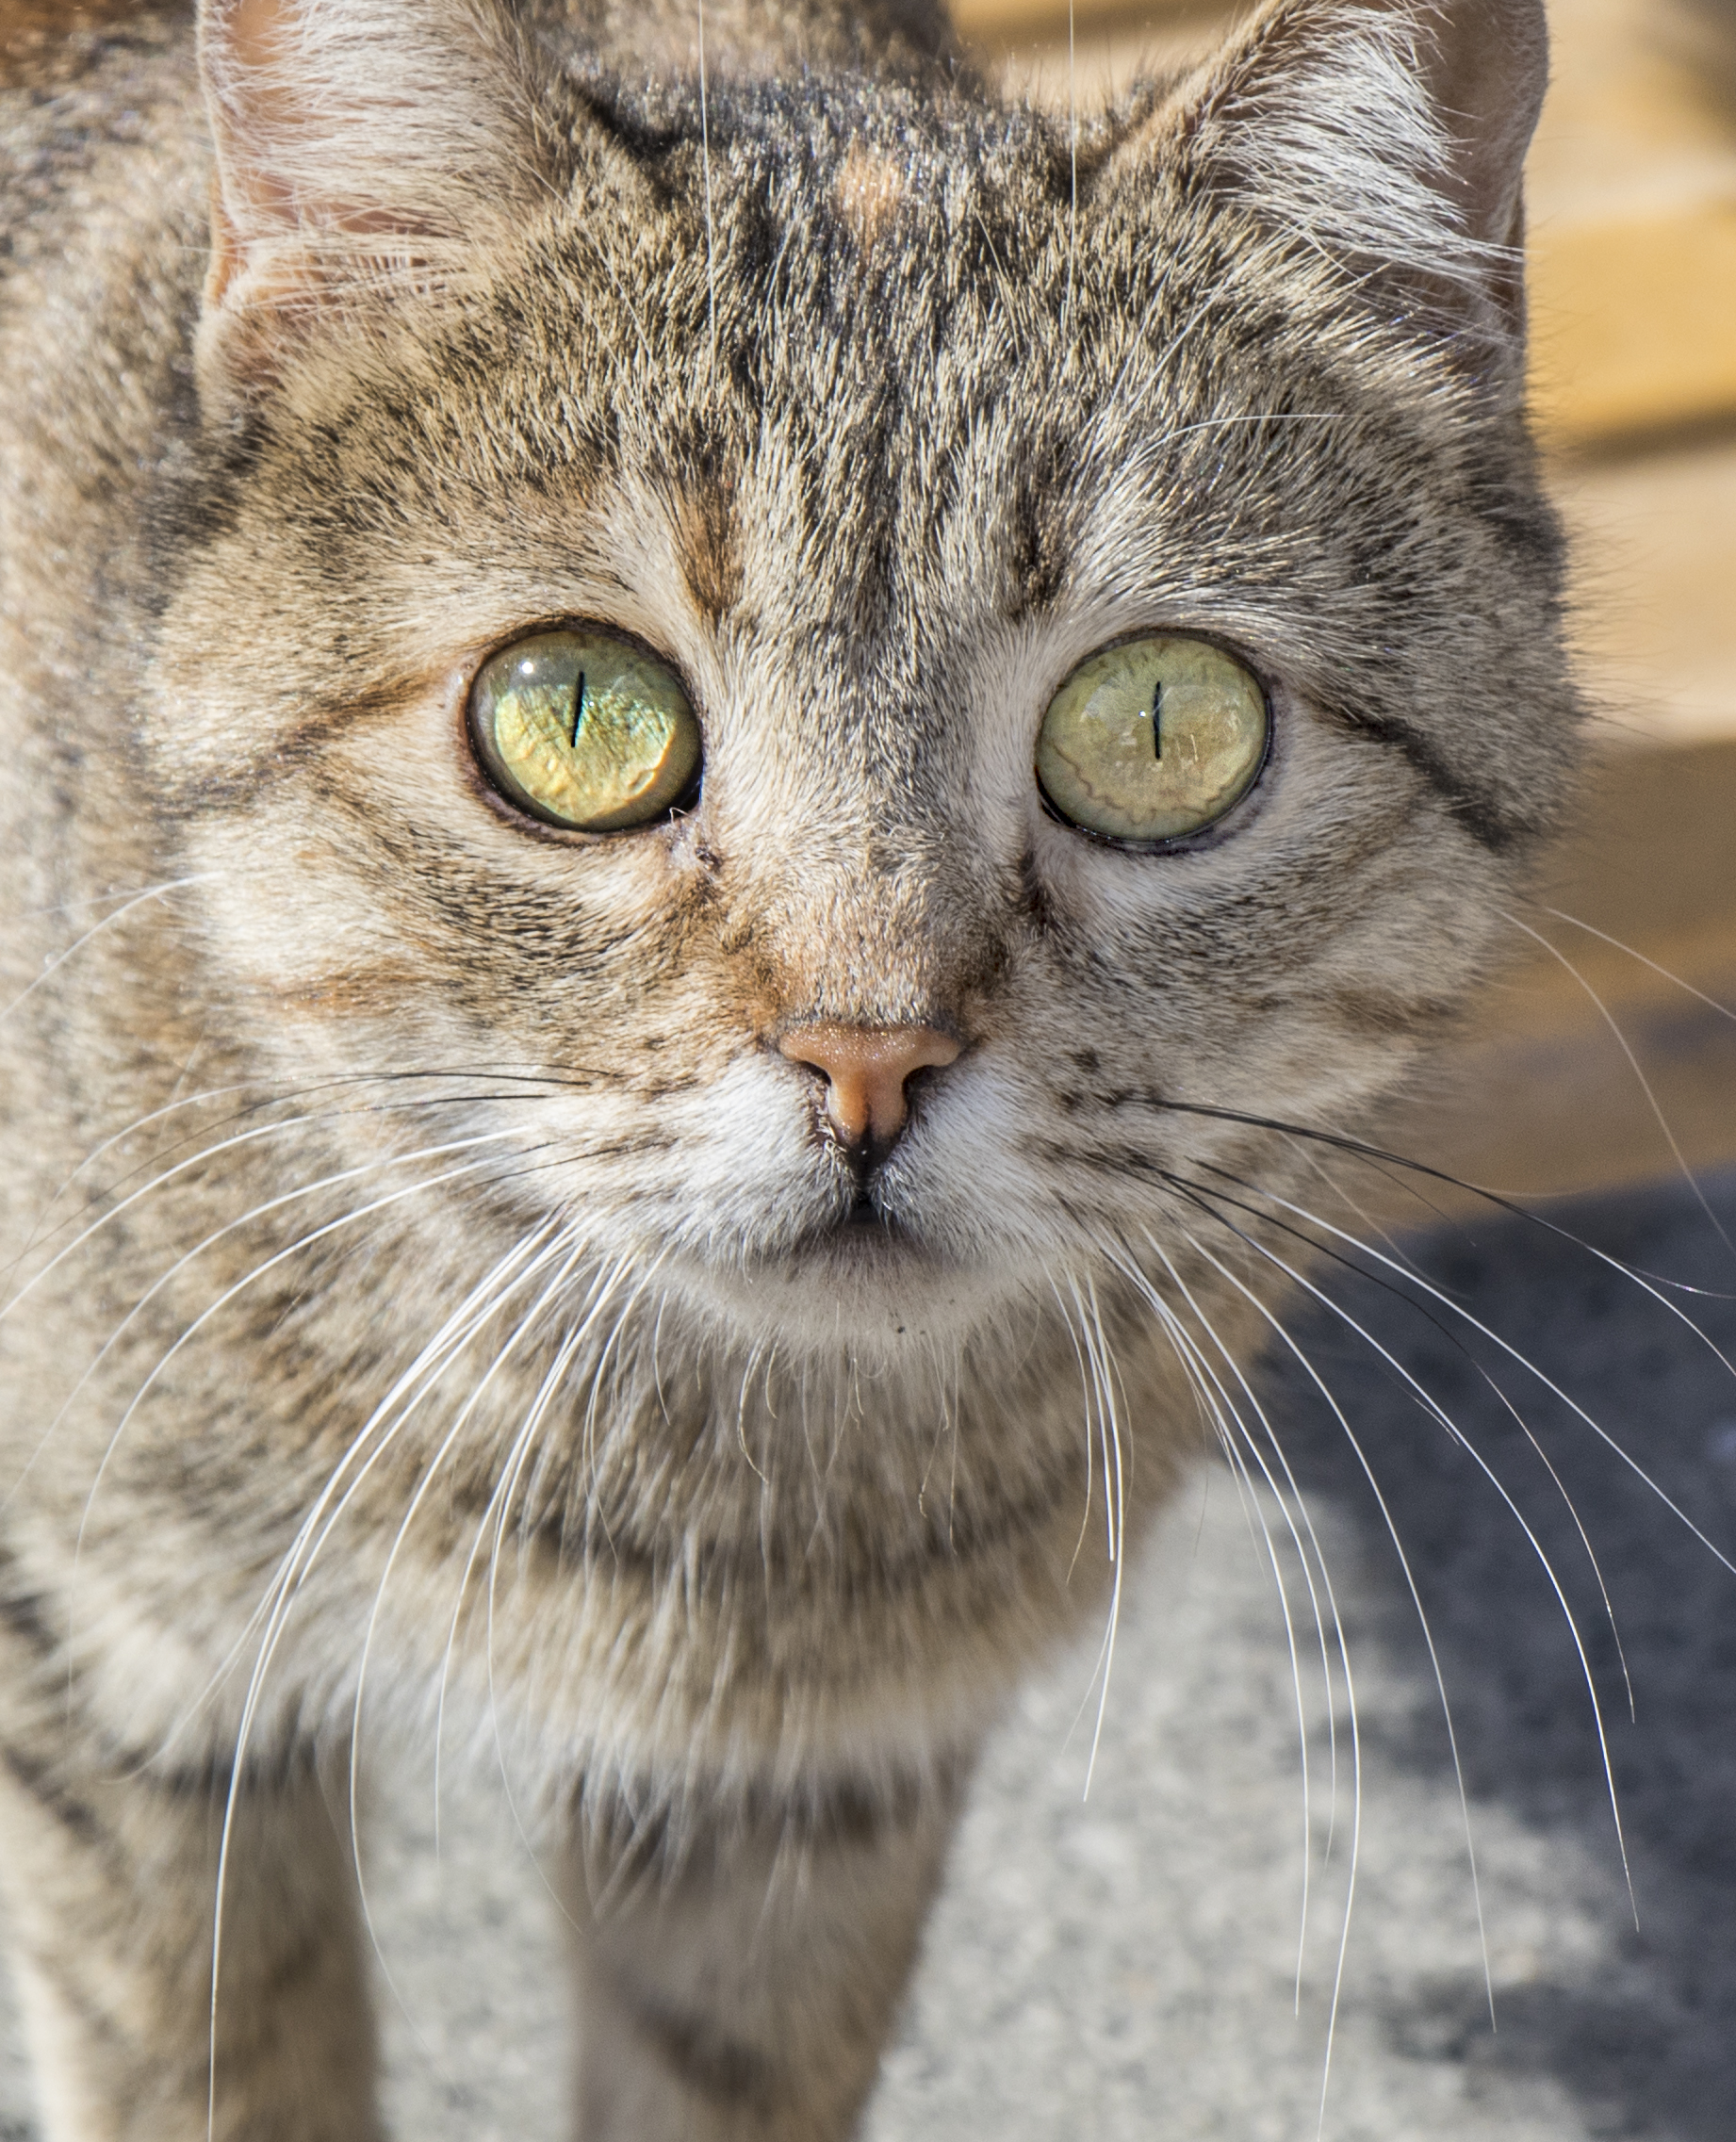
cat, eye, close up, turkey, street cat, whiskers, fauna, mammal, dragon li, small to medium sized cats, cat like mammal, wild cat, tabby cat, snout, domestic short haired cat, fur, european shorthair, american shorthair, organ, asian, pixie bob, carnivoran, american wirehair, wildlife, aegean cat